Kifwebe

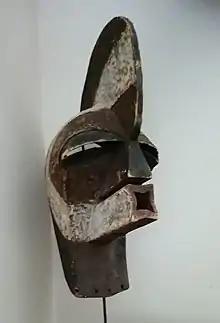
Kifwebe mask of the Songye

These masks may vary widely in shape, color, and size to signify various aspects of the characters or figures they are meant to portray. The ceremonies and performances in which Kifwebe have been worn historically include funerals, secret society initiations, plays, and a number of spiritual rituals, including those for healing, fertility, and warding off hidden threats or enemies. Amongst the tradition of the Luba people, dances related to fertility which utilized Kifwebe took place during took place during the new moon. The masks were sometimes used in ceremonies of the Kifwebe secret societies where dances of the same name were performed, and the masks were then dressed with beards of long plant fibres attached to holes on the edges of the mask (Figure A). When these beards were absent (lack of fixing holes on the border of the mask) they were called Kabemba (meaning "hawks").